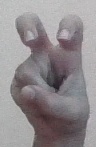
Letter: toot